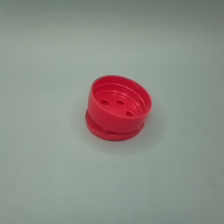
Color: red/orange/pink/fuchsia/brown
Cap type: flip-top cap